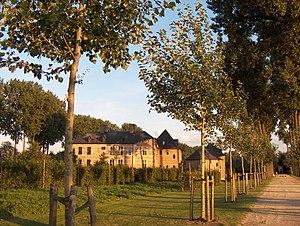
Cette page regroupe l'ensemble des monuments classés de la ville de Londerzeel.